Suzhou Creek

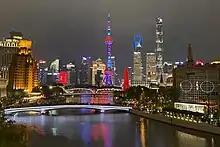
The confluence of Suzhou Creek with Huangpu River, viewed from the General Post Office. Zhapu Road Bridge and Waibaidu Bridge are visible. Lujiazui is in the distance.

Suzhou Creek is crossed by a number of distinctive bridges, often European in style, the most famous one being Waibaidu Bridge (Garden Bridge) right at its confluence with Huangpu River.